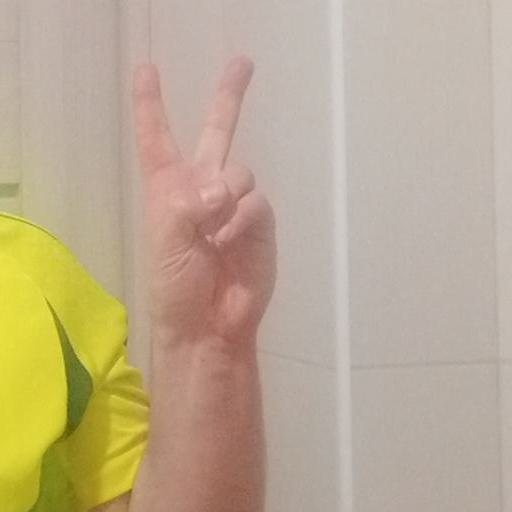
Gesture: peace